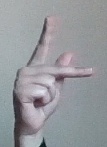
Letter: dha